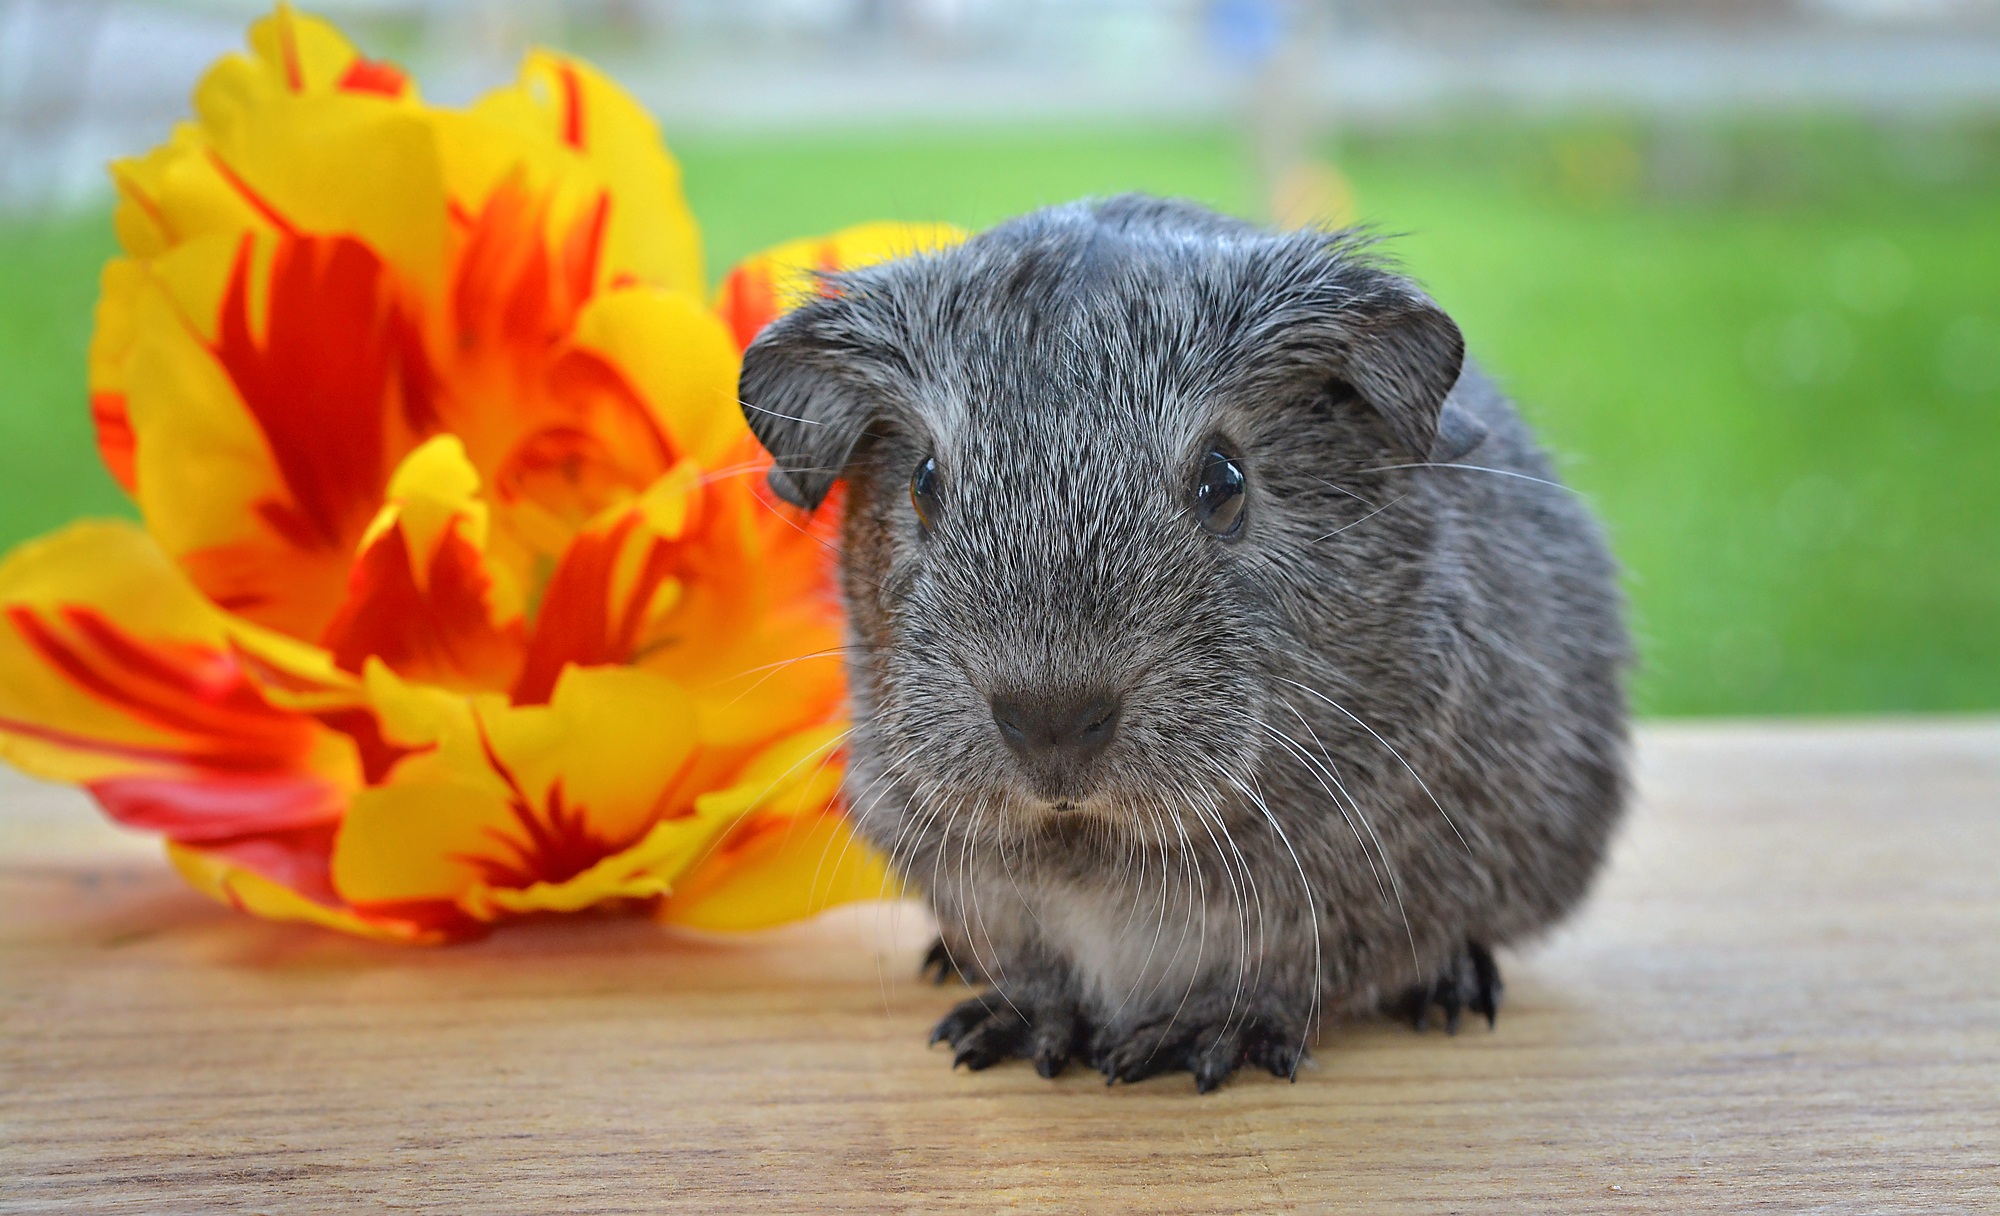
sweet, flower, animal, cute, pet, portrait, small, mammal, close, rodent, fauna, guinea pig, whiskers, silver, vertebrate, young animal, smooth hair, black and white agouti, agouti